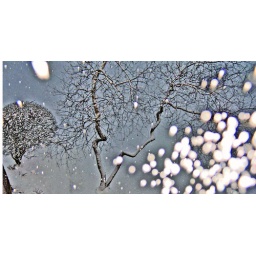
Photograph taken looking downward. It's still snowing and the white in the right corner - snow accumulated on tree branches